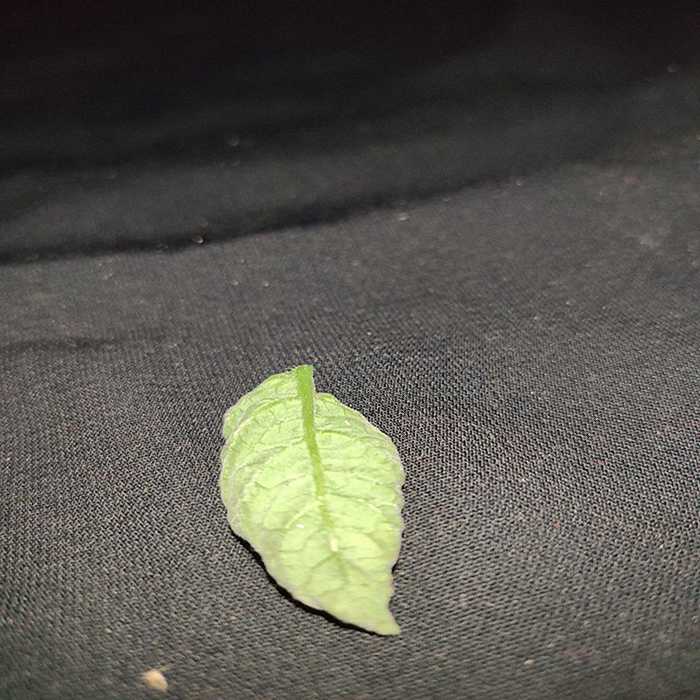
Plant: Tomato
Label: Tomato leaf curl virus